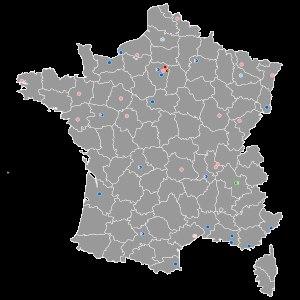
Les élections municipales françaises de 2014 ont lieu les 23 et 30 mars 2014 pour le renouvellement des conseils municipaux des 36 681 communes françaises. Pour la première fois, les conseillers communautaires représentant les communes de plus de 1 000 habitants au sein des intercommunalités à fiscalité propre sont également élus en même temps et sur le même bulletin, alors que les représentants des communes de moins de 1 000 habitants sont déterminés par l'élection des maires et adjoints.